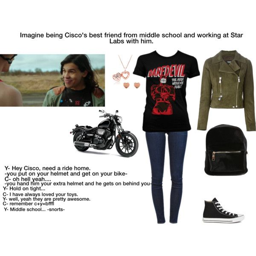
a fashion look featuring t - shirts , versus jackets and frame jeans .